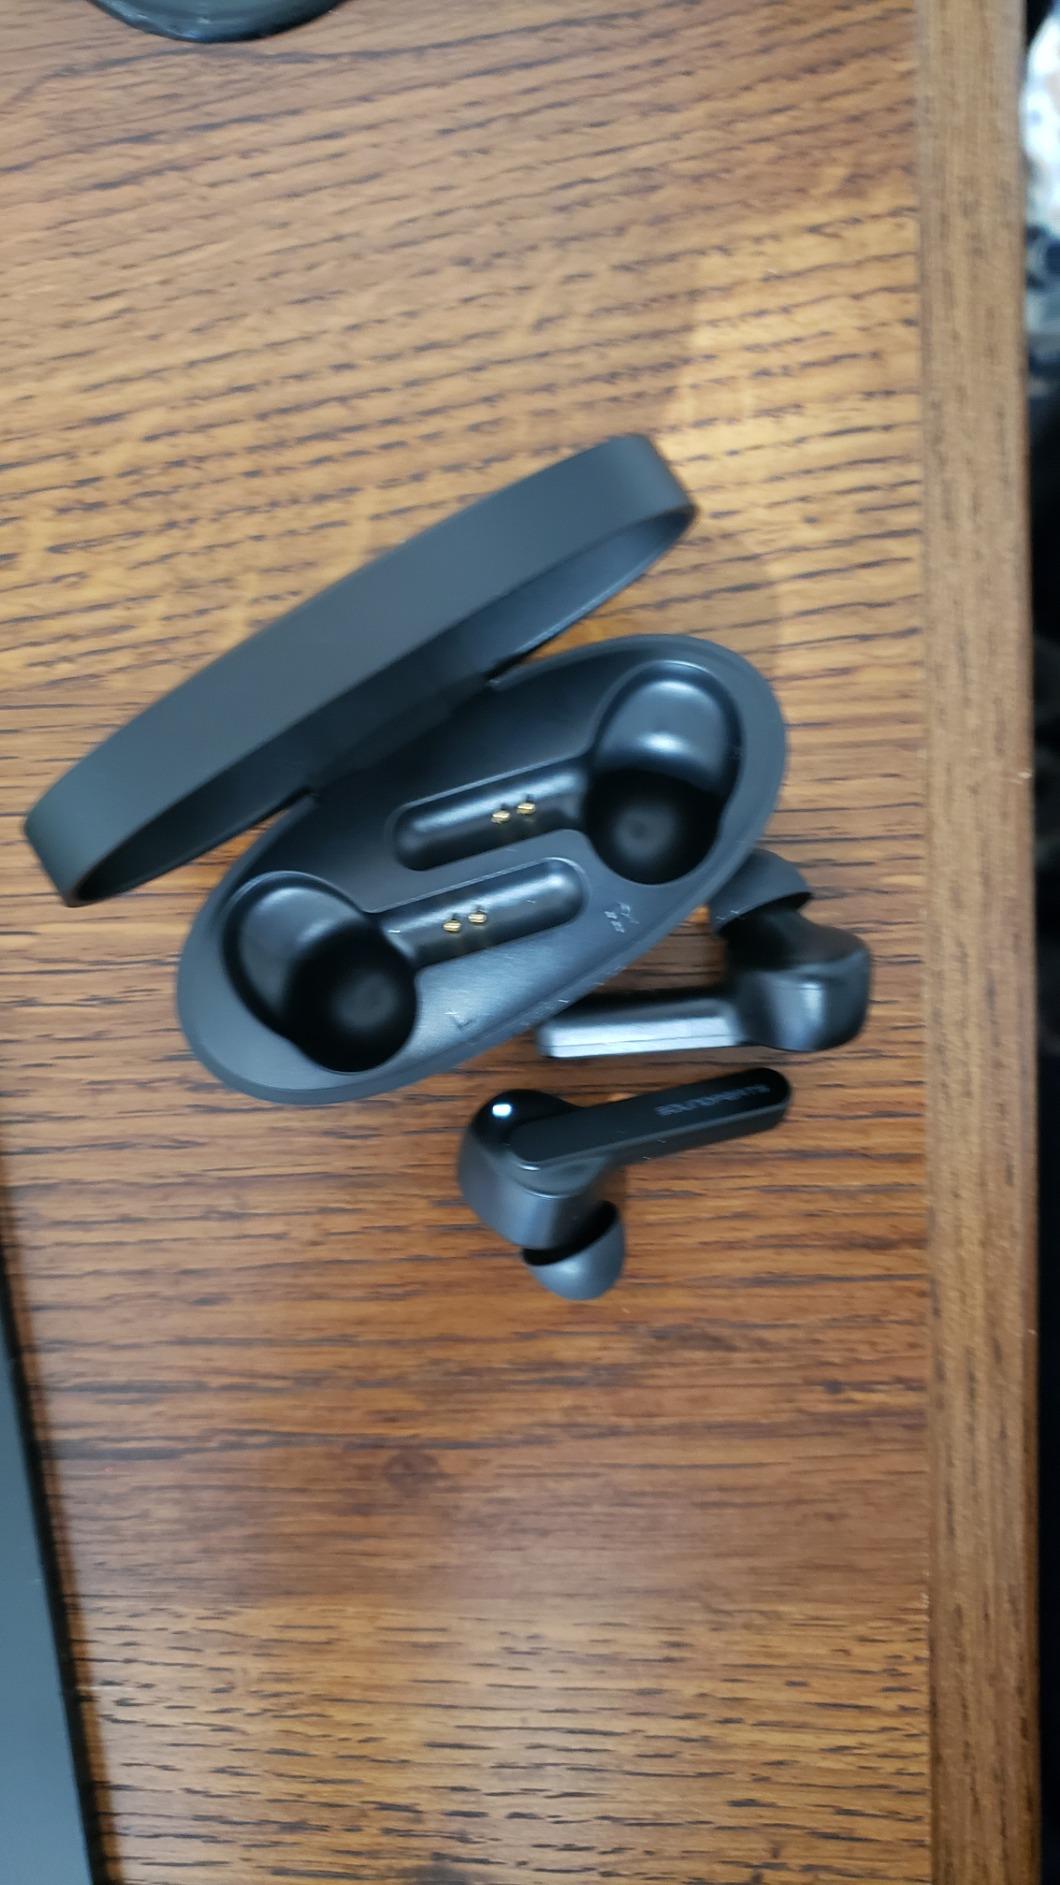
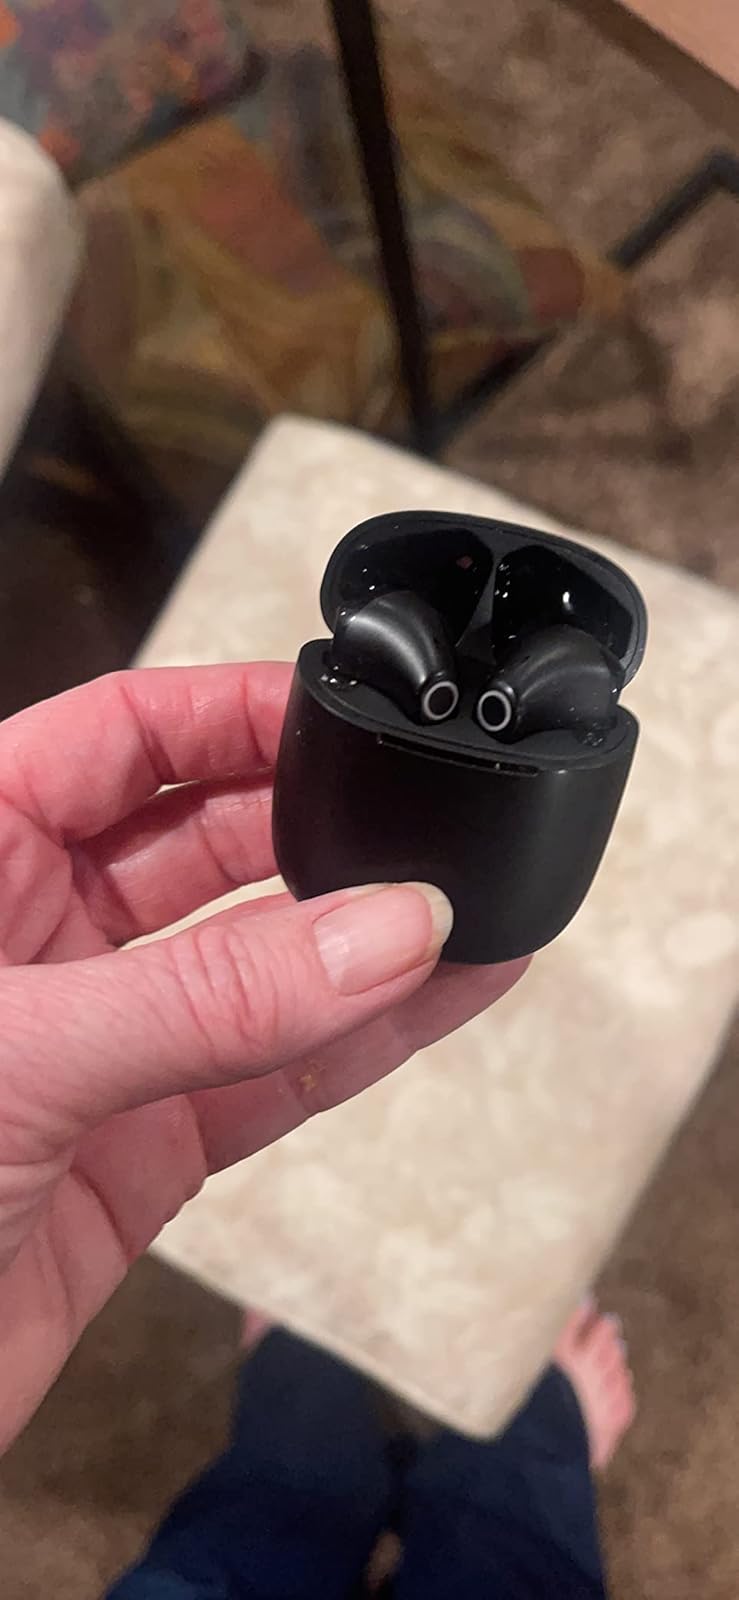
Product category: earbuds
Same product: no